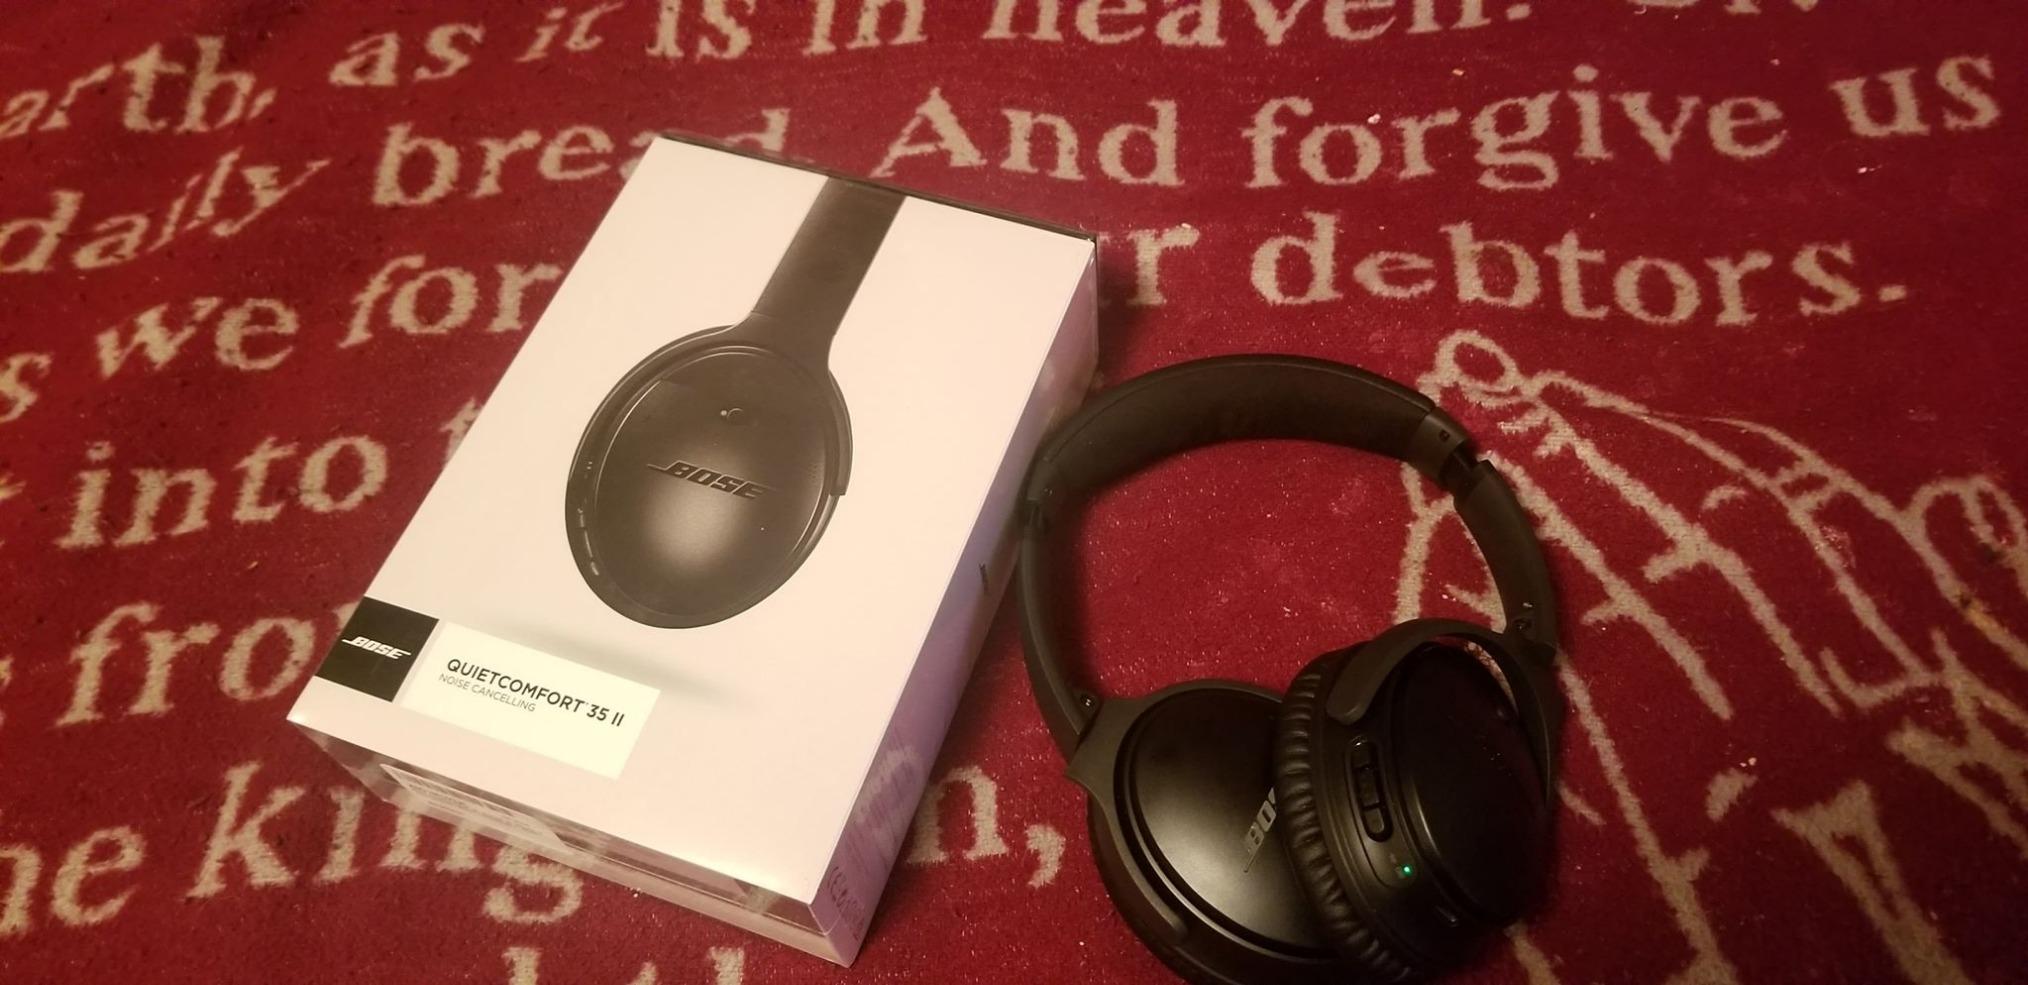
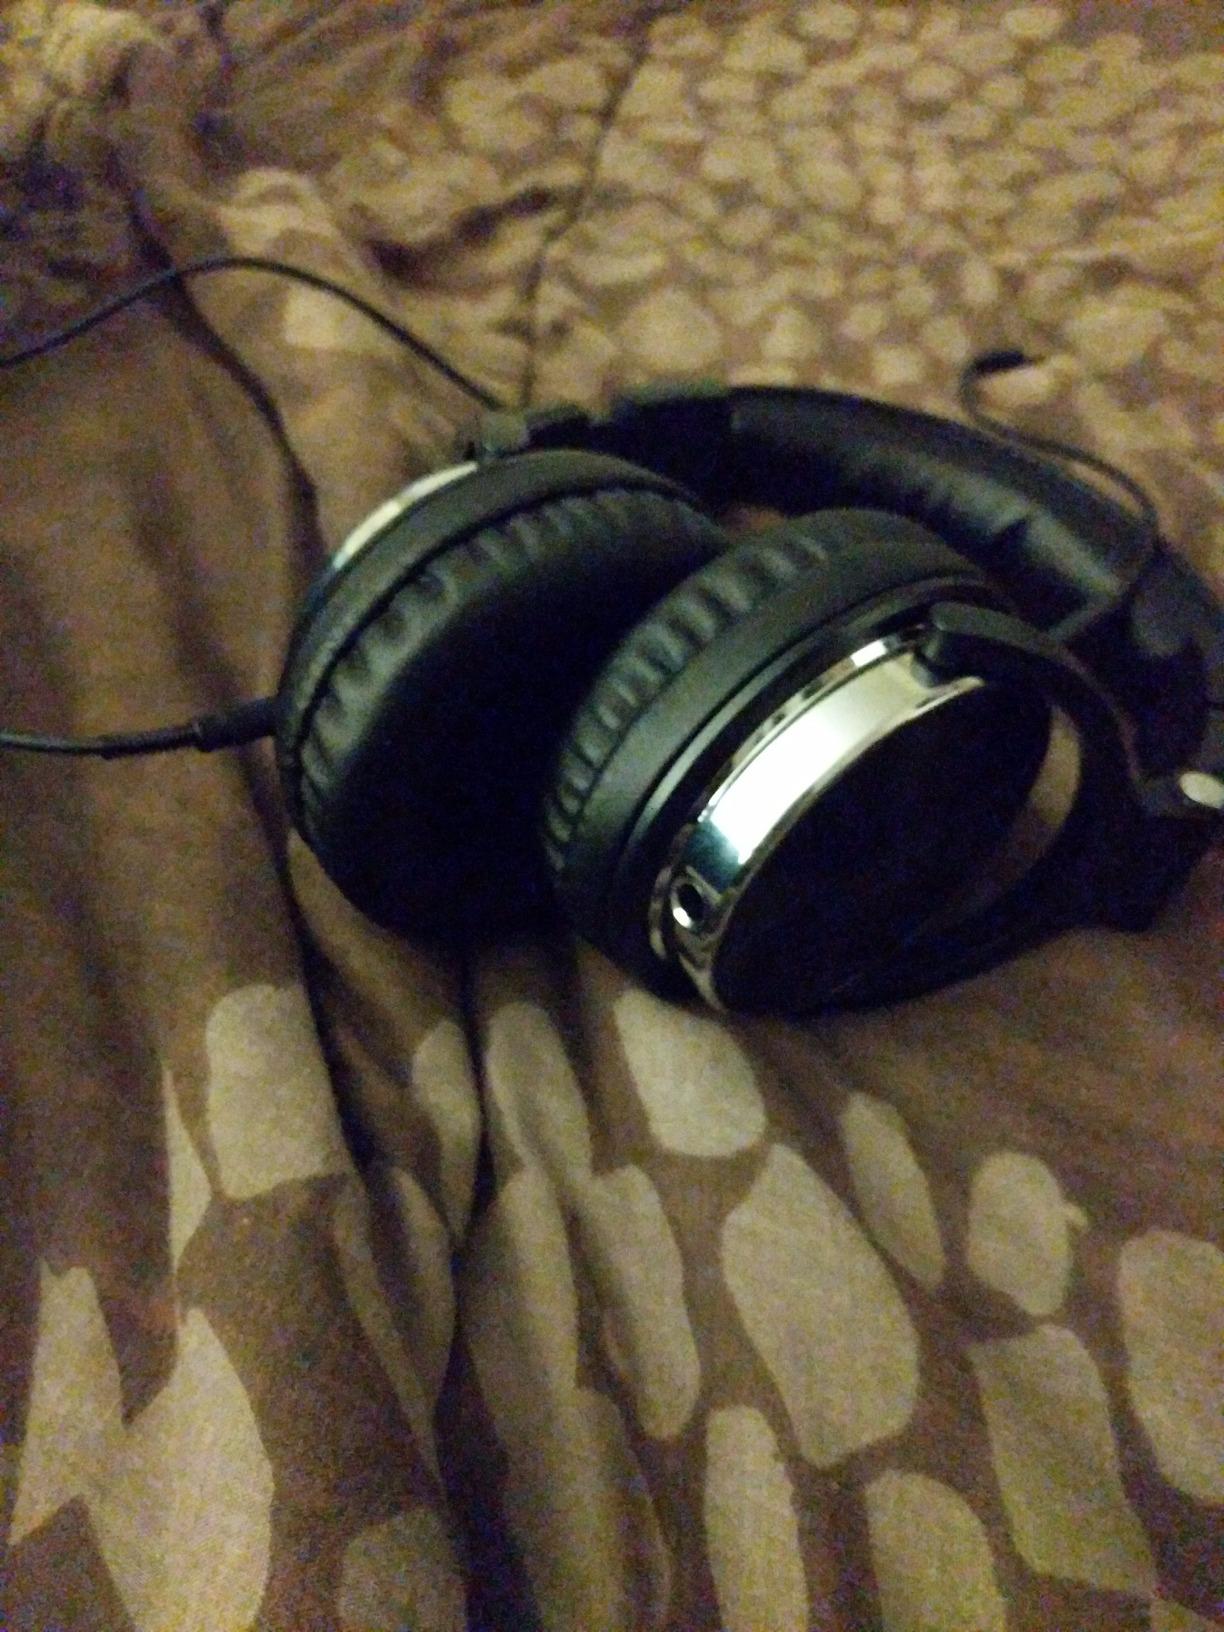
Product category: headphones
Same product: no